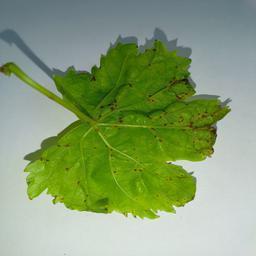
Label: Bacterial Leaf Spot